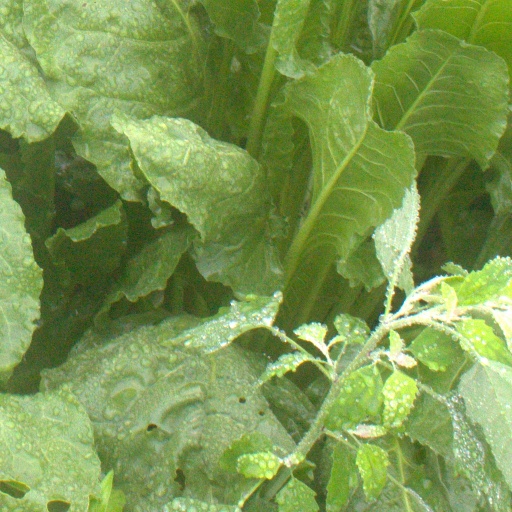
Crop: sugar beet